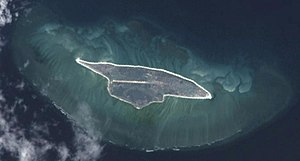
Frankrigs oversøiske områder / Ubeboede områder
Frankrigs oversøiske områder, ofte forkortet DOM-TOM eller nyere DROM-COM